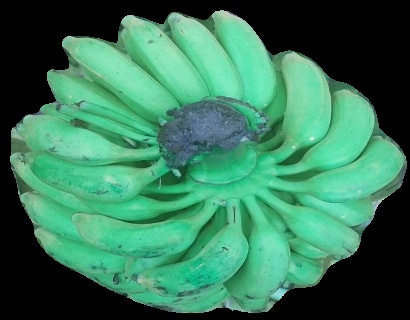
Variety: elakki-bale
Grade: grade1